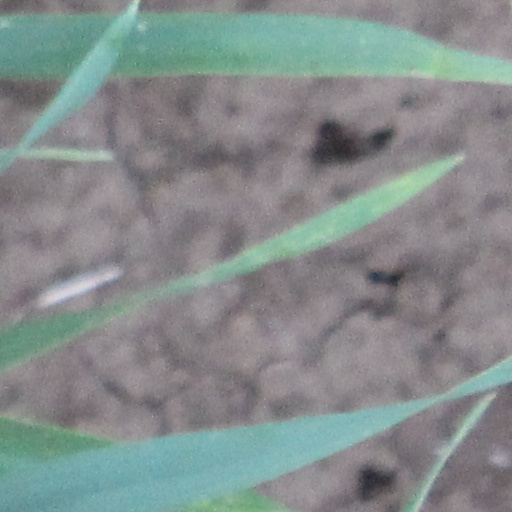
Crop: wheat